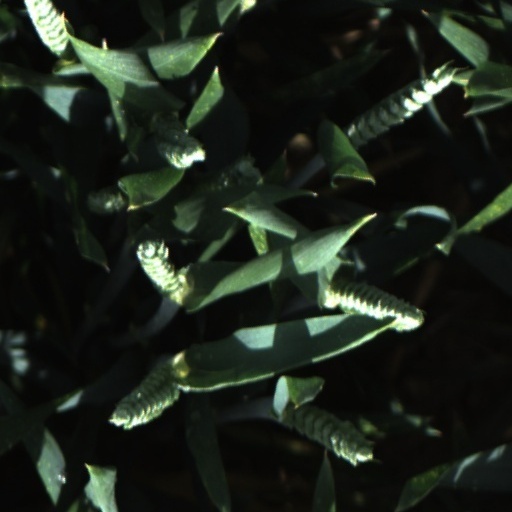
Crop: wheat